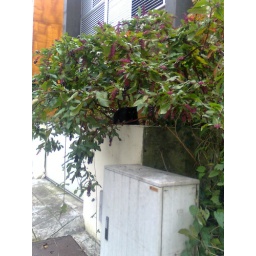
cat in the street